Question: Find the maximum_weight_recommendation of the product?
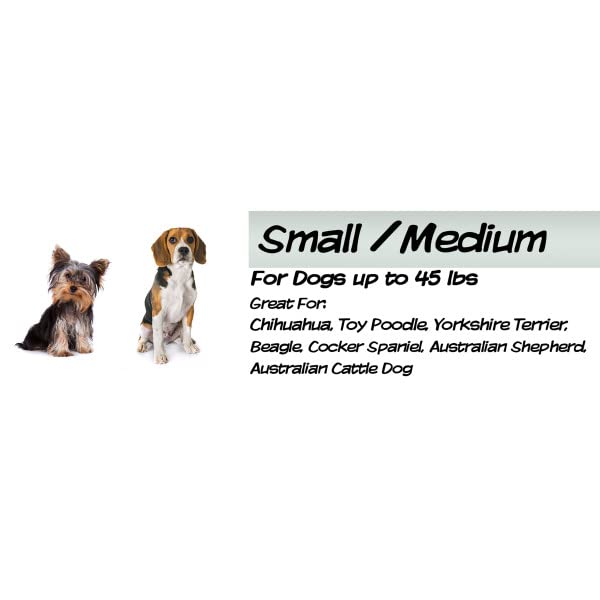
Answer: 45 pound